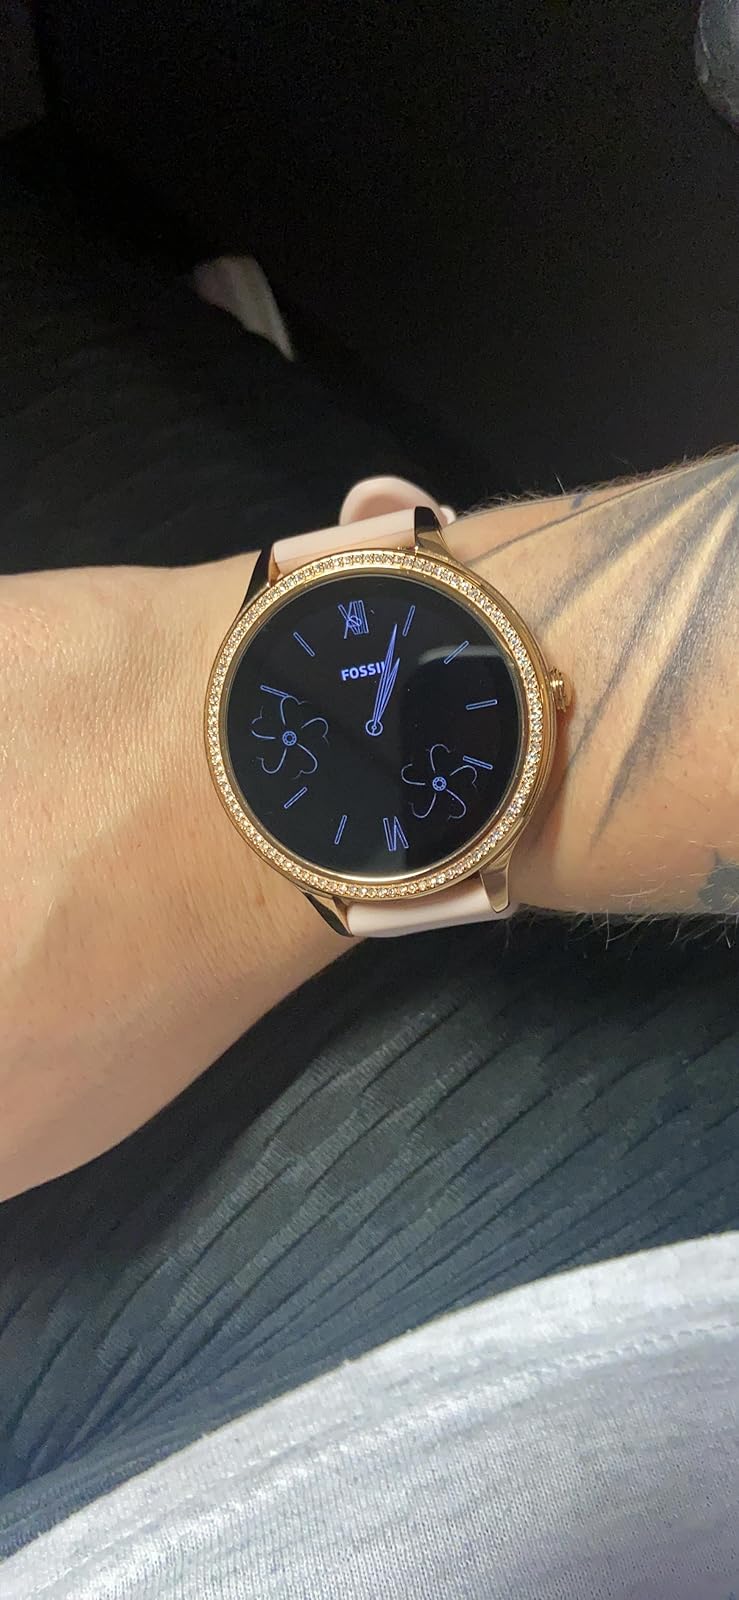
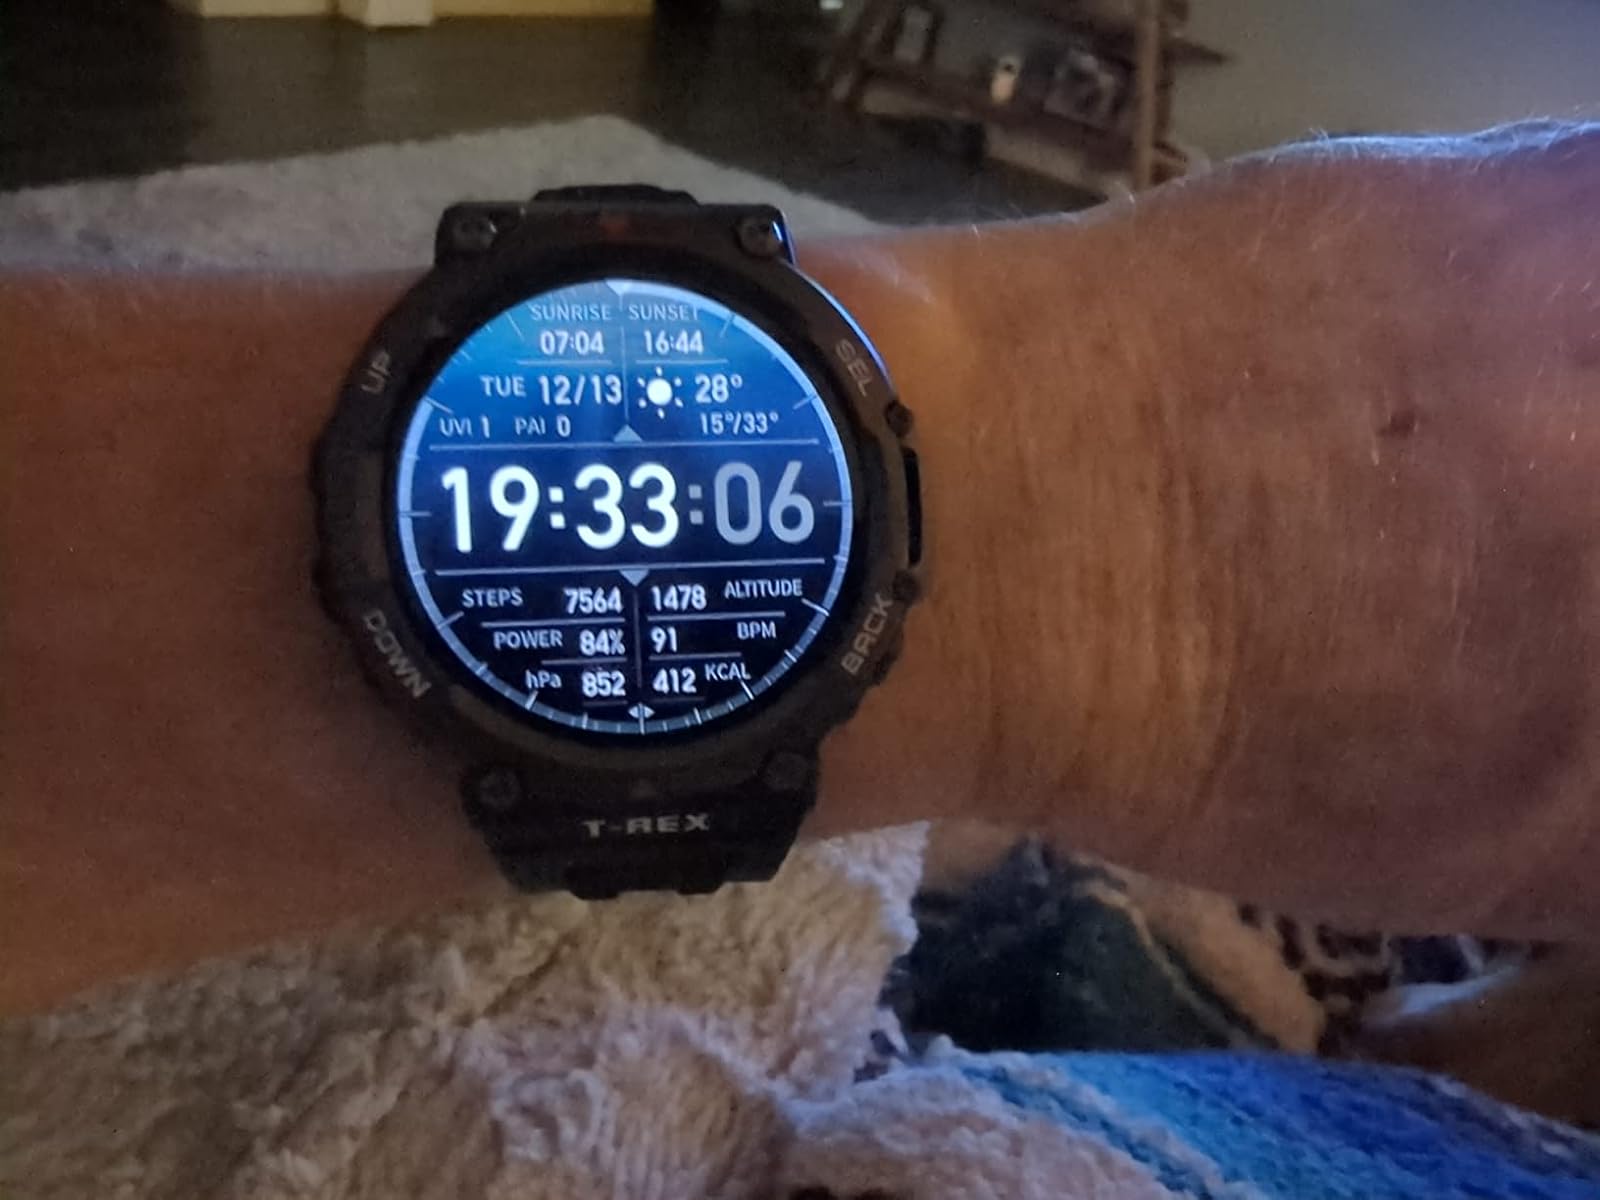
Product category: smartwatch
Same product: no